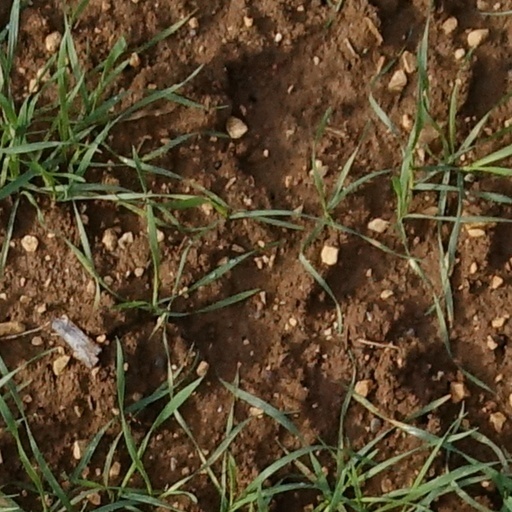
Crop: wheat